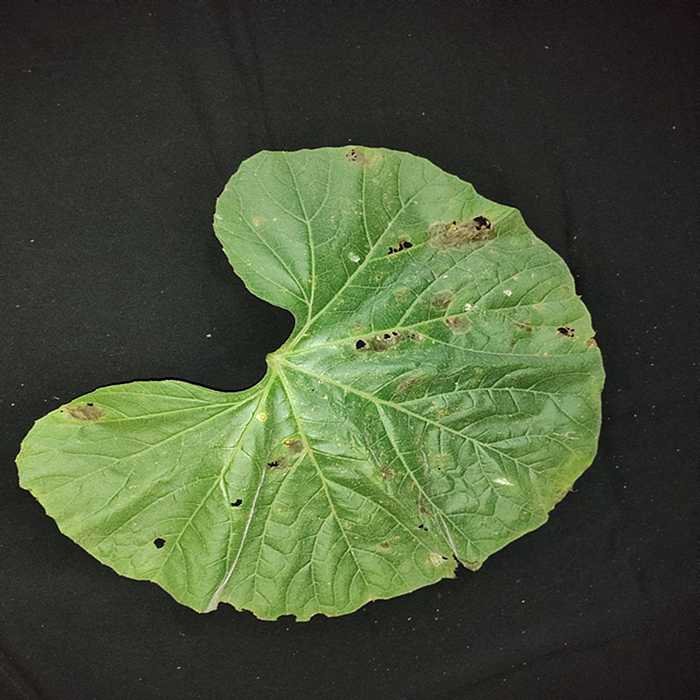
Plant: Bottle gourd
Label: Anthracnose